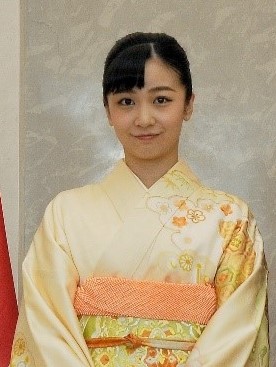
เจ้าหญิงคาโกะแห่งอากิชิโนะ

| name = เจ้าหญิงคาโกะแห่งอากิชิโนะ
| image = ไฟล์:Princess Kako.jpg
| caption = เจ้าหญิงคาโกะ เมื่อ พ.ศ. 2562
| birth_place = โรงพยาบาลสำนักพระราชวัง โตเกียว ประเทศญี่ปุ่น
| death_style = สิ้นพระชนม์
| spouse-type = พระภัสดา
| father1 = เจ้าชายฟูมิฮิโตะ อากิชิโนะโนะมิยะ
| mother1 = เจ้าหญิงคิโกะ พระชายาในเจ้าชายฟุมิฮิโตะ|เจ้าหญิงคิโกะ พระชายาฯ
| dynasty = ราชวงศ์ญี่ปุ่น|ญี่ปุ่น
เจ้าหญิงคาโกะแห่งอากิชิโนะ (; ประสูติ 29 ธันวาคม พ.ศ. 2537) เป็นพระธิดาในเจ้าชายฟูมิฮิโตะ อากิชิโนะโนะมิยะ กับเจ้าหญิงคิโกะ พระชายาในเจ้าชายฟูมิฮิโตะ|เจ้าหญิงคิโกะ พระชายาฯ เป็นพระราชนัดดาในสมเด็จพระจักรพรรดิอากิฮิโตะ และสมเด็จพระจักรพรรดินีมิจิโกะ และเป็นพระภาติยะในสมเด็จพระจักรพรรดินารูฮิโตะ
== พระประวัติ ==
เจ้าหญิงคาโกะแห่งอากิชิโนะ ประสูติเมื่อวันที่ 29 ธันวาคม พ.ศ. 2537 ณ โรงพยาบาลสำนักพระราชวัง กรุงโตเกียว เป็นพระบุตรองค์ที่สองในเจ้าชายฟูมิฮิโตะ อากิชิโนะโนะมิยะ กับเจ้าหญิงคิโกะ พระชายาในเจ้าชายฟูมิฮิโตะ|เจ้าหญิงคิโกะ พระชายาฯ มีพระภคินีและพระอนุชาคือ มาโกะ โคมูโระ และเจ้าชายฮิซาฮิโตะแห่งอากิชิโนะ ตามลำดับ
พระองค์เข้ารับการศึกษาระดับประถมศึกษาที่โรงเรียนประถมกากูชูอิงในเดือนเมษายน พ.ศ. 2544 จนสำเร็จการศึกษาในเดือนมีนาคม พ.ศ. 2550 แล้วเข้าศึกษาต่อระดับมัธยมศึกษาที่โรงเรียนมัธยมหญิงกากูชูอิงในเดือนเมษายนปีเดียวกัน และสำเร็จการศึกษาในเดือนมีนาคม พ.ศ. 2555 หลังสำเร็จการศึกษาชั้นเตรียมอุดมก็ทรงศึกษาภาษาอังกฤษ ณ วิทยาลัยทรีนิตีในดับลิน ประเทศไอร์แลนด์ โดยทรงเข้าศึกษาต่อระดับอุดมศึกษาสาขาศึกษาศาสตร์ คณะอักษรศาสตร์ มหาวิทยาลัยกากูชูอิงในเดือนเมษายนปีถัดมา ครั้นเดือนสิงหาคม พ.ศ. 2557 ก็ทรงลาออกจากมหาวิทยาลัยเดิม แล้วทรงสอบเข้ามหาวิทยาลัยนานาชาติคริสเตียน คณะศิลปศาสตร์ โดยทรงร่วมพิธีเปิดการศึกษาของมหาวิทยาลัยดังกล่าวเมื่อวันที่ 2 เมษายน พ.ศ. 2558
พ.ศ. 2560 เจ้าหญิงคาโกะตัดสินพระทัยเข้าศึกษาต่อระดับอุดมศึกษาในสหราชอาณาจักรเช่นเดียวกับเจ้าหญิงมาโกะพระภคินีในเดือนกันยายน โดยจะทรงเข้าศึกษาในมหาวิทยาลัยลีดส์ สาขาศิลปะและจิตวิทยาเพราะทรงสนพระทัย พระองค์สำเร็จการศึกษาในเดือนมิถุนายน พ.ศ. 2561
== พระกรณียกิจ ==
ในปี พ.ศ. 2546 เจ้าหญิงมาโกะและเจ้าหญิงคาโกะตามเสด็จพระชนกและชนนีเสด็จเยือนประเทศไทยด้วยพระชนกเป็นพระสหายคนสนิทของสมเด็จพระกนิษฐาธิราชเจ้า กรมสมเด็จพระเทพรัตนราชสุดาฯ สยามบรมราชกุมารี ซึ่งถือเป็นการเสด็จเยือนต่างประเทศครั้งแรกของเจ้าหญิงมาโกะและเจ้าหญิงคาโกะ
พระองค์ตามเสด็จพระบิดามารดาและพระภคินีมาประเทศไทยในวันที่ 7-13 สิงหาคม พ.ศ. 2550 ในพระราชพิธีเฉลิมพระชนมพรรษาสมเด็จพระนางเจ้าสิริกิติ์ พระบรมราชินีนาถ พระบรมราชชนนีพันปีหลวง การรับปริญญาดุษฎีบัณฑิตจากมหาวิทยาลัยอุบลราชธานี และทรงร่วมวิจัยปักษีวิทยาของพระชนก List of Overseas Visits by the Emperor, Empress and Imperial Family (1999 – 2008)
เดือนกันยายน พ.ศ. 2562 เจ้าหญิงคาโกะเสด็จเยือนประเทศออสเตรียและประเทศฮังการีอย่างเป็นทางการ เพียงลำพังพระองค์เป็นครั้งแรก และทรงพบปะกับผู้นำประเทศเหล่านั้นด้วย ต่อมาในเดือนพฤษภาคม พ.ศ. 2564 เจ้าหญิงคาโกะทรงงานนอกเวลาให้กับสหพันธ์คนหูหนวกญี่ปุ่น
== ความสนพระทัย ==
เจ้าหญิงคาโกะทรงสนพระทัยสเกตลีลาตั้งแต่ทรงศึกษาในระดับประถมศึกษา ในปี พ.ศ. 2555 พระองค์เป็นตัวแทนของสมาคมสเกตลีลาเมจิจิงงุไกเอ็ง (Meijijingu Gaien Figure Skating Club) และทรงเข้าร่วมการแข่งขันสเกตลีลาฤดูใบไม้ผลิ (Spring Cup Figure Skating Competition) ที่จัดขึ้นโดยสหพันธ์สเกตญี่ปุ่น ซึ่งพระองค์ติดอันดับของเขตชินจุกุ (ทีมบีหญิง-ระดับชั้นประถมศึกษาปีที่ 6 หรือมากกว่า)
== พระเกียรติยศ ==
=== พระอิสริยยศ ===
เจ้าหญิงคาโกะแห่งอากิชิโนะ มีฐานันดรศักดิ์ที่ "อิมพีเรียลไฮนิส"
=== เครื่องราชอิสริยาภรณ์ ===
* : เครื่องราชอิสริยาภรณ์รัตนมงกุฎ ชั้นที่ 1 (29 ธันวาคม พ.ศ. 2557) Celebration of Princess Kako
== พงศาวลี ==
== อ้างอิง ==
หมวดหมู่:เจ้าหญิงญี่ปุ่น
หมวดหมู่:บุคคลจากโตเกียว
หมวดหมู่:ศิษย์เก่าจากมหาวิทยาลัยลีดส์